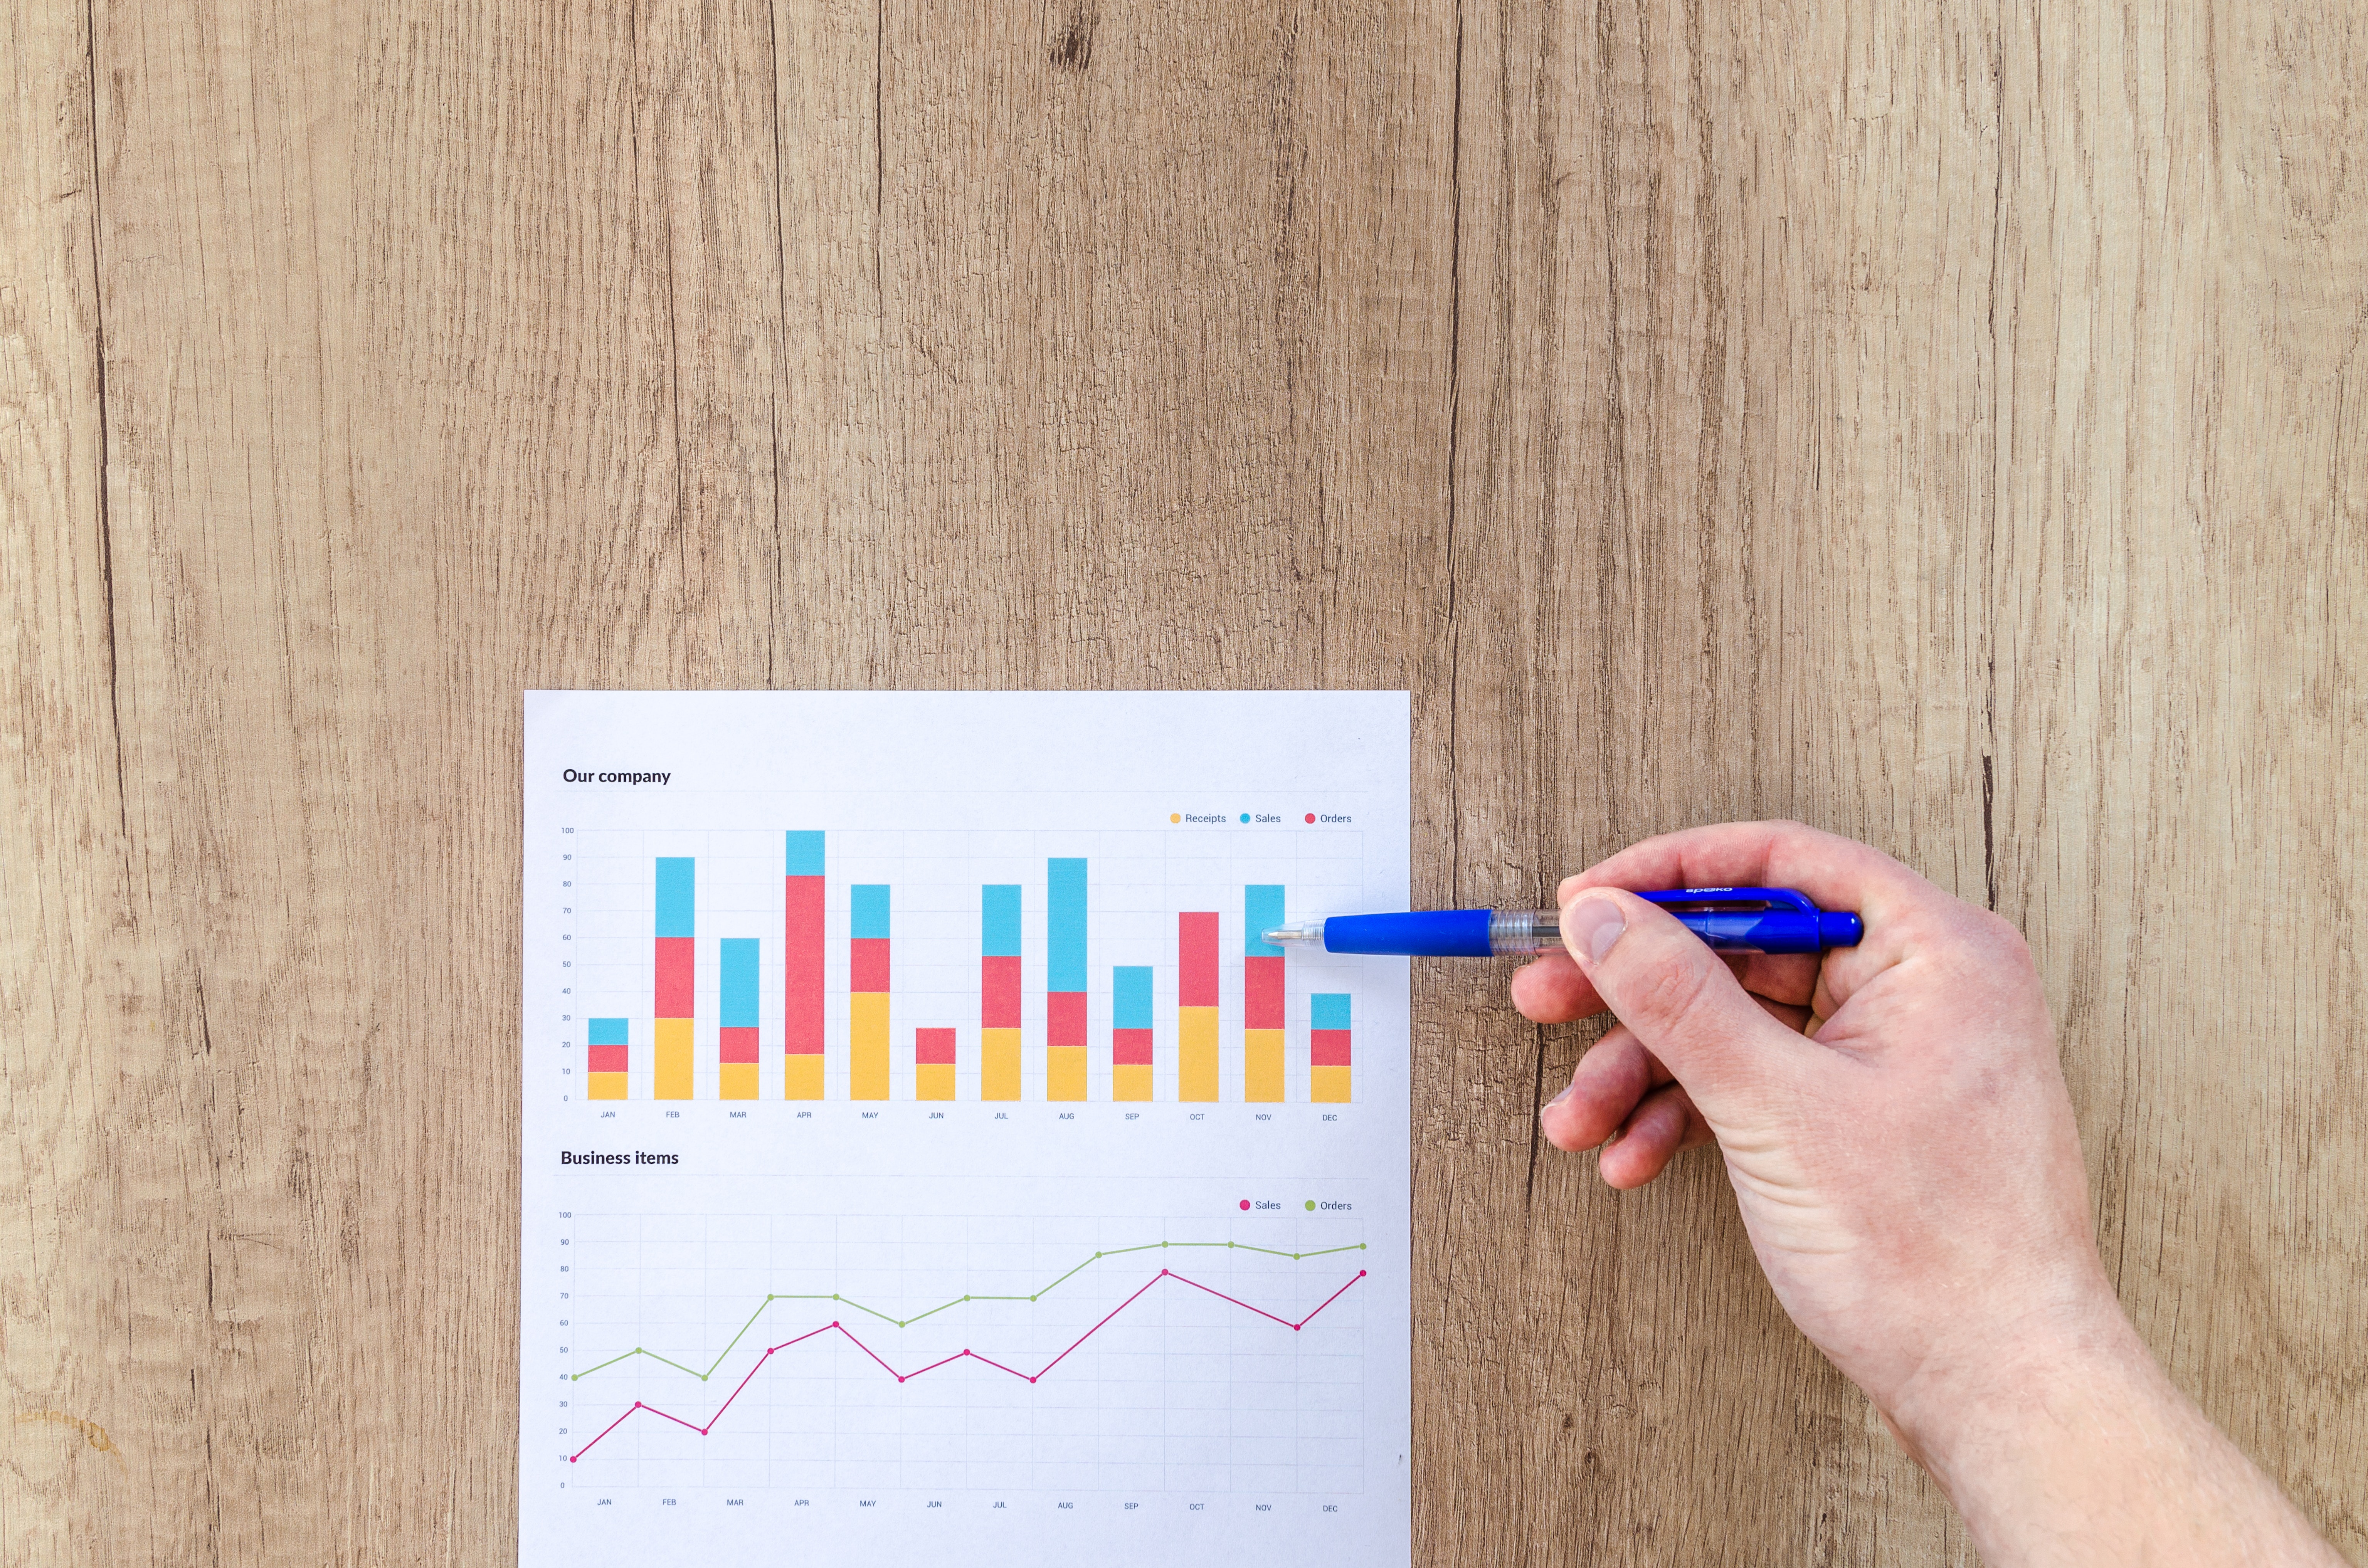
material, font, paper